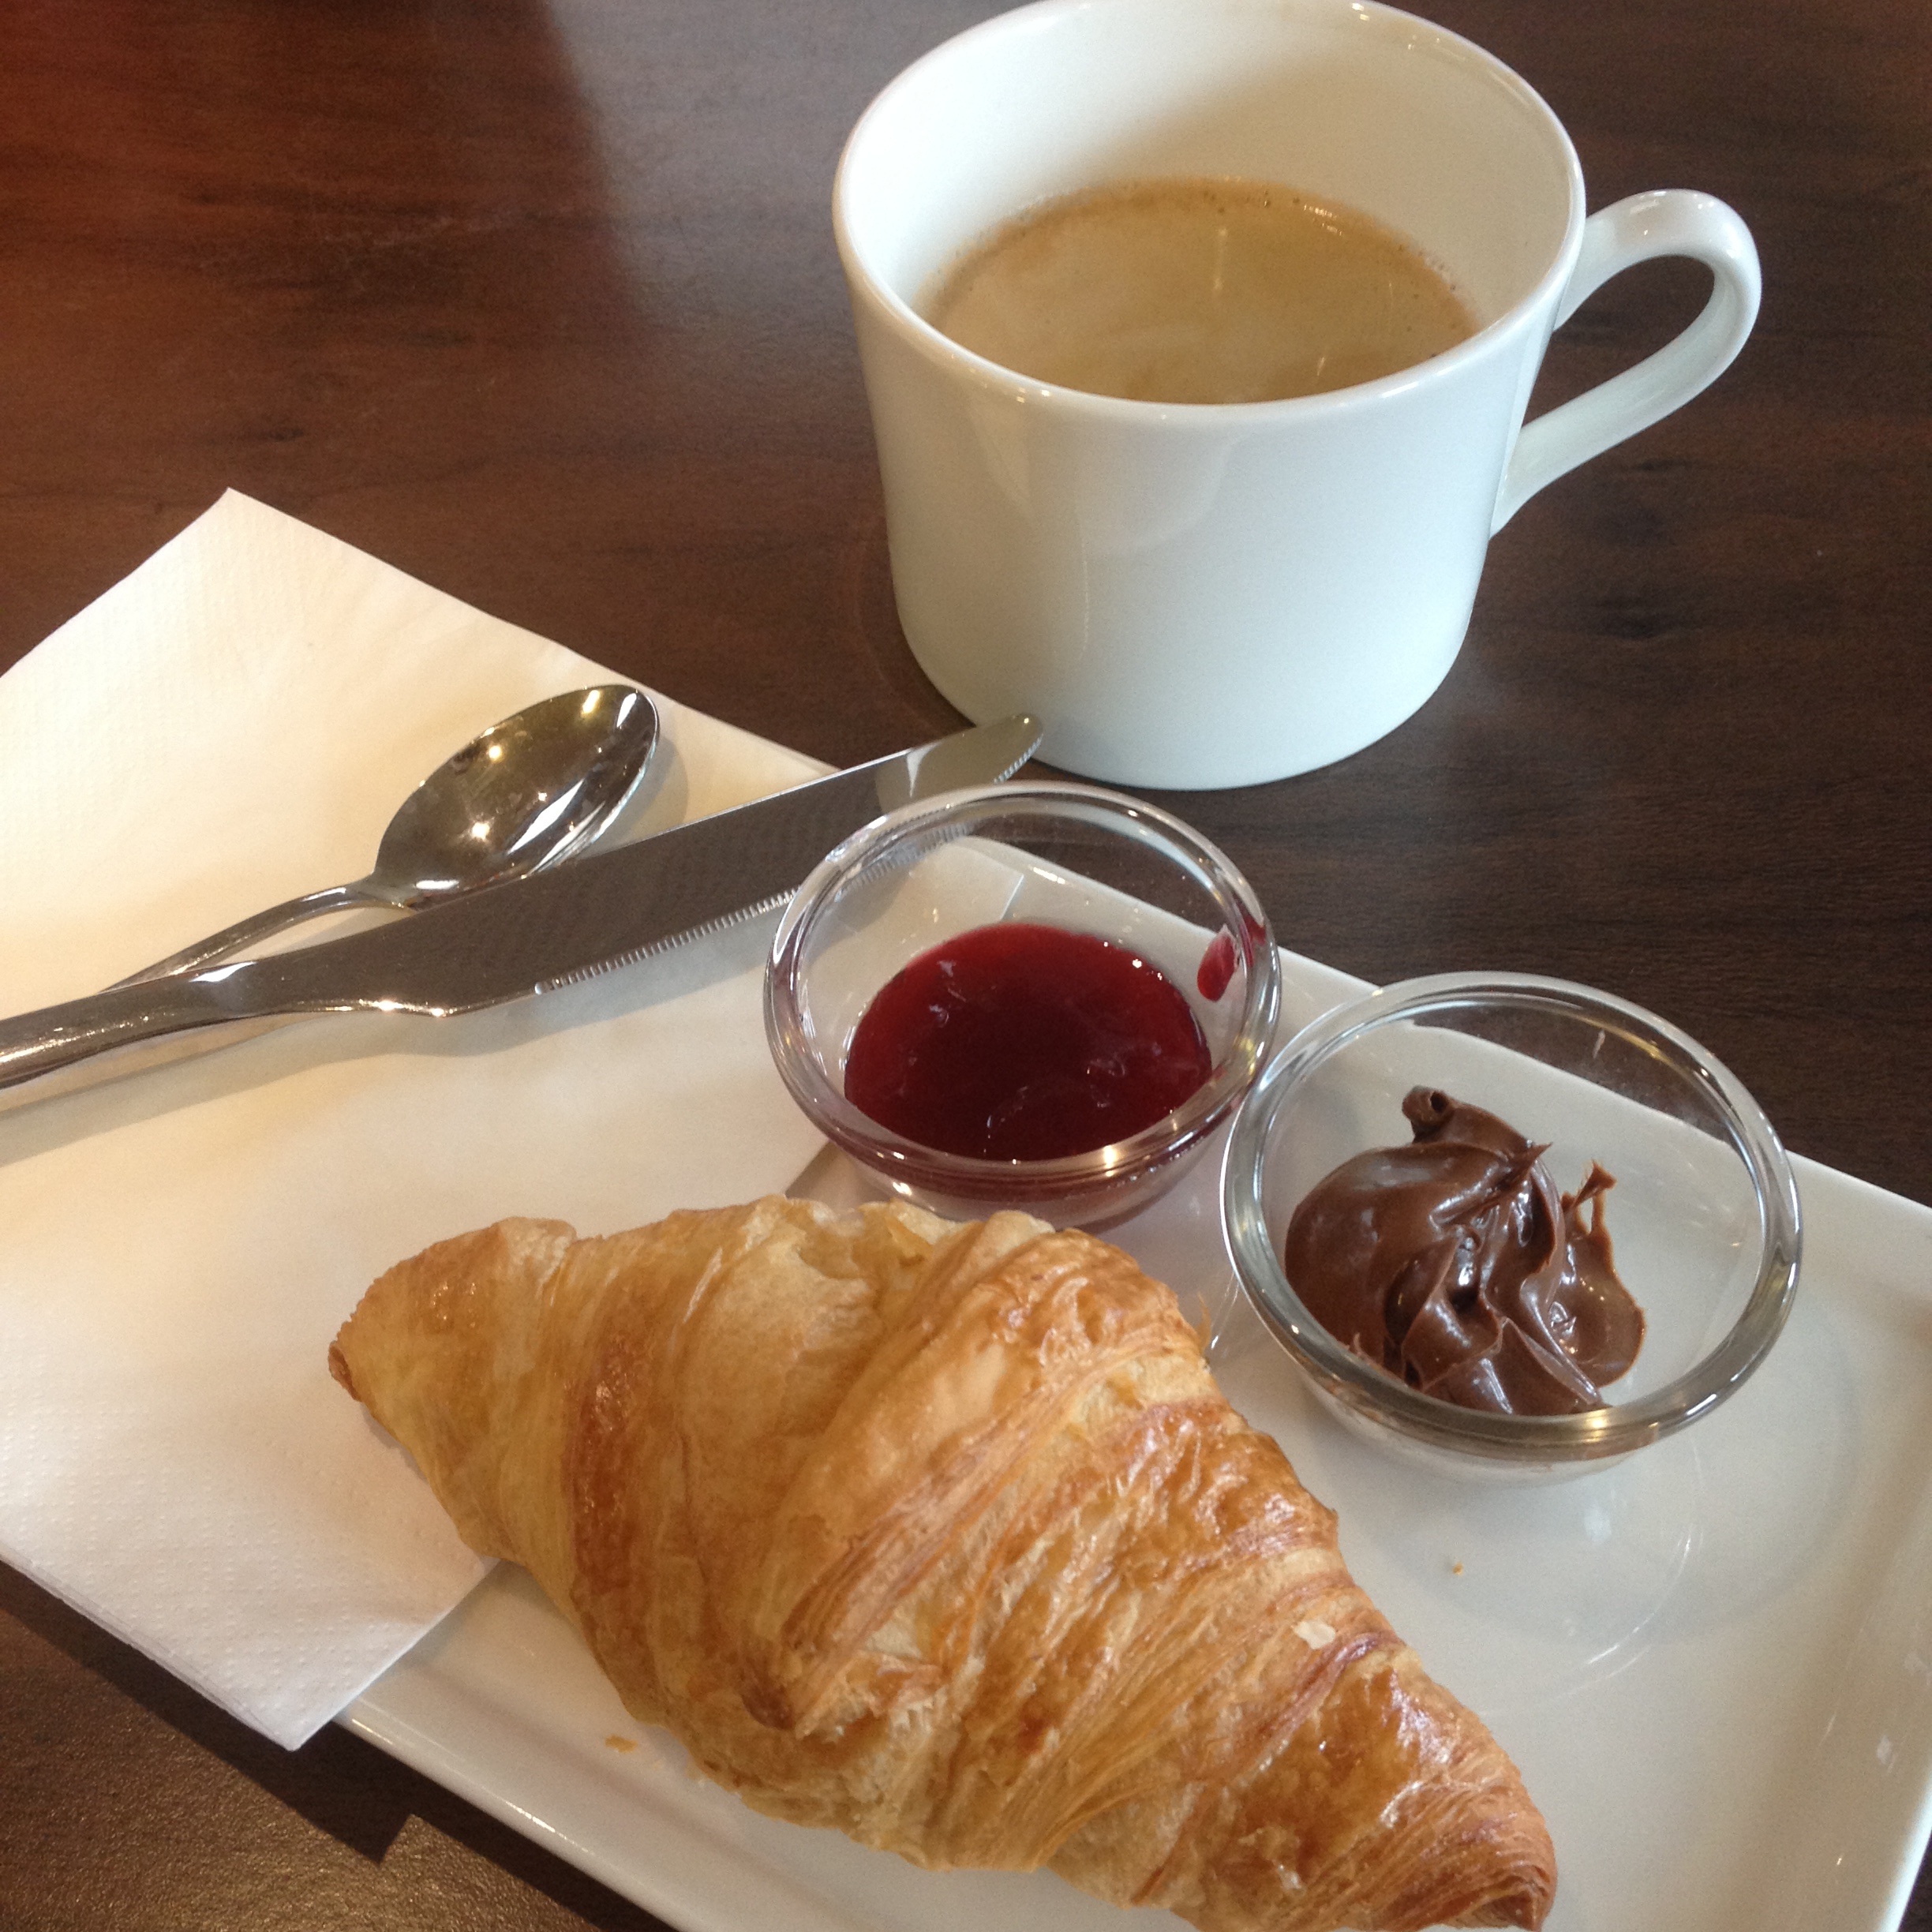
morning, paris, dish, meal, food, breakfast, croissant, dessert, cuisine, pastry, french, baked goods, chinese food, paris cafe